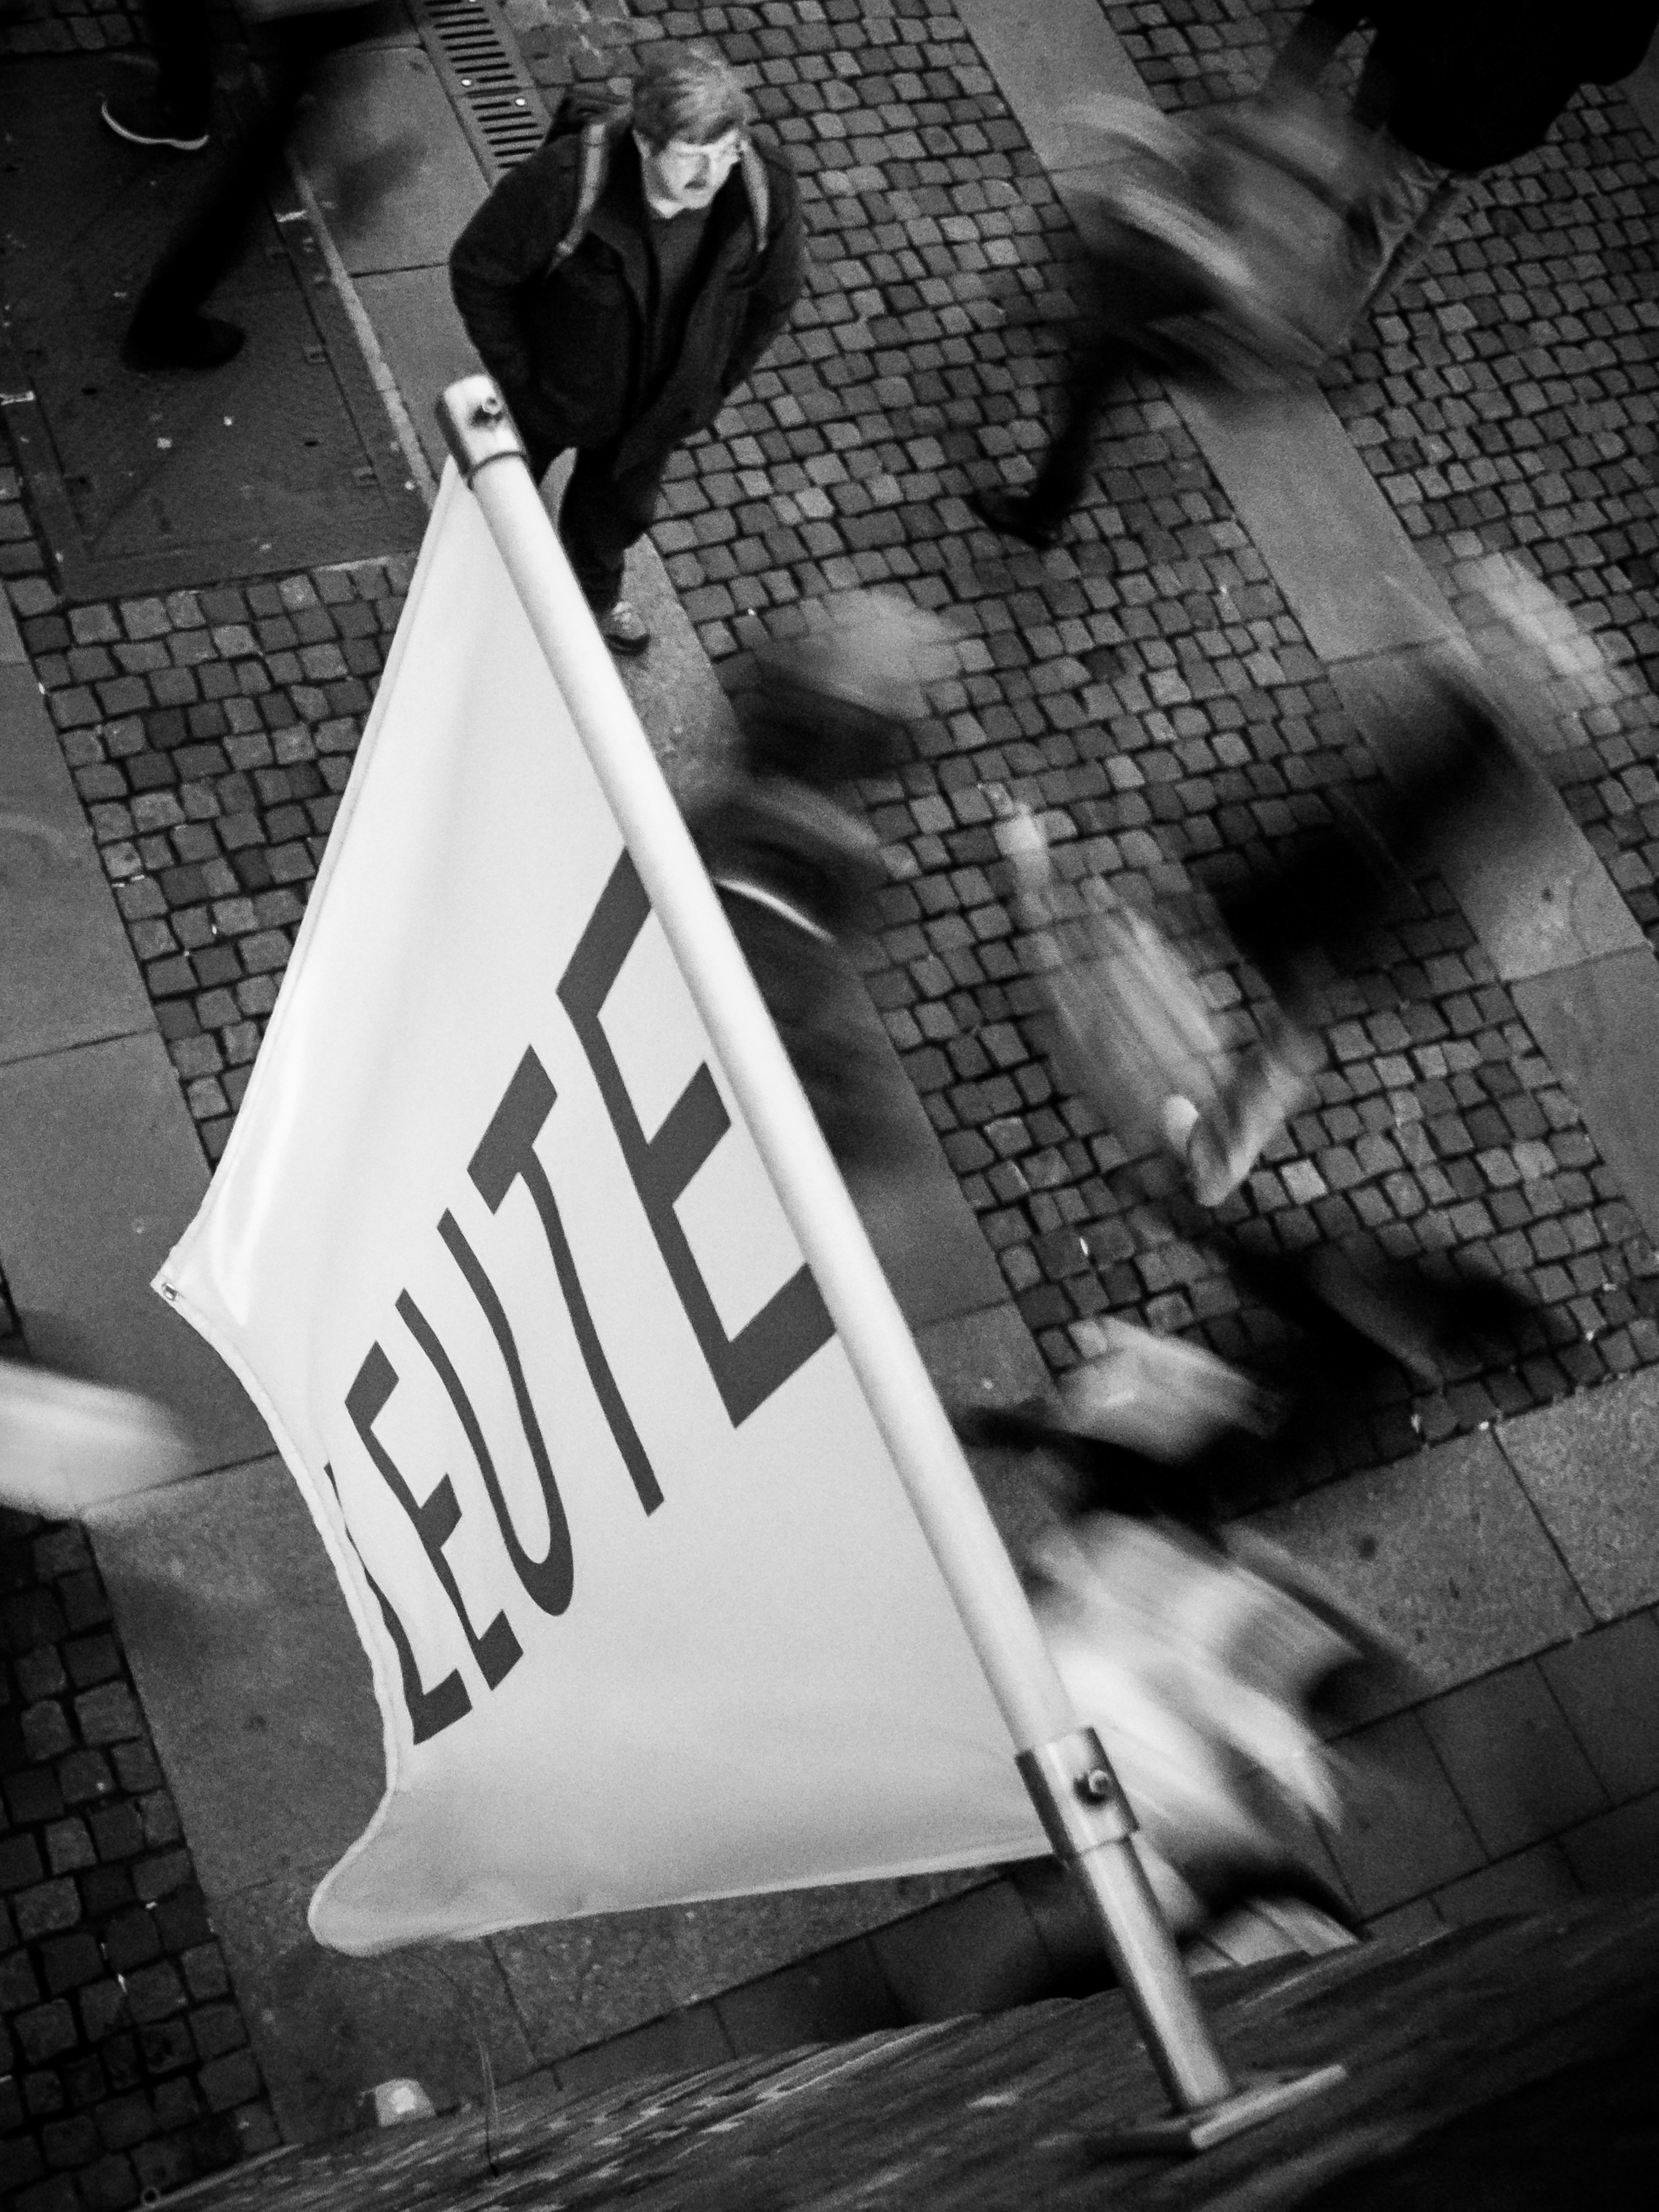
black and white, white, photography, color, darkness, black, monochrome, photograph, image, shape, monochrome photography, film noir